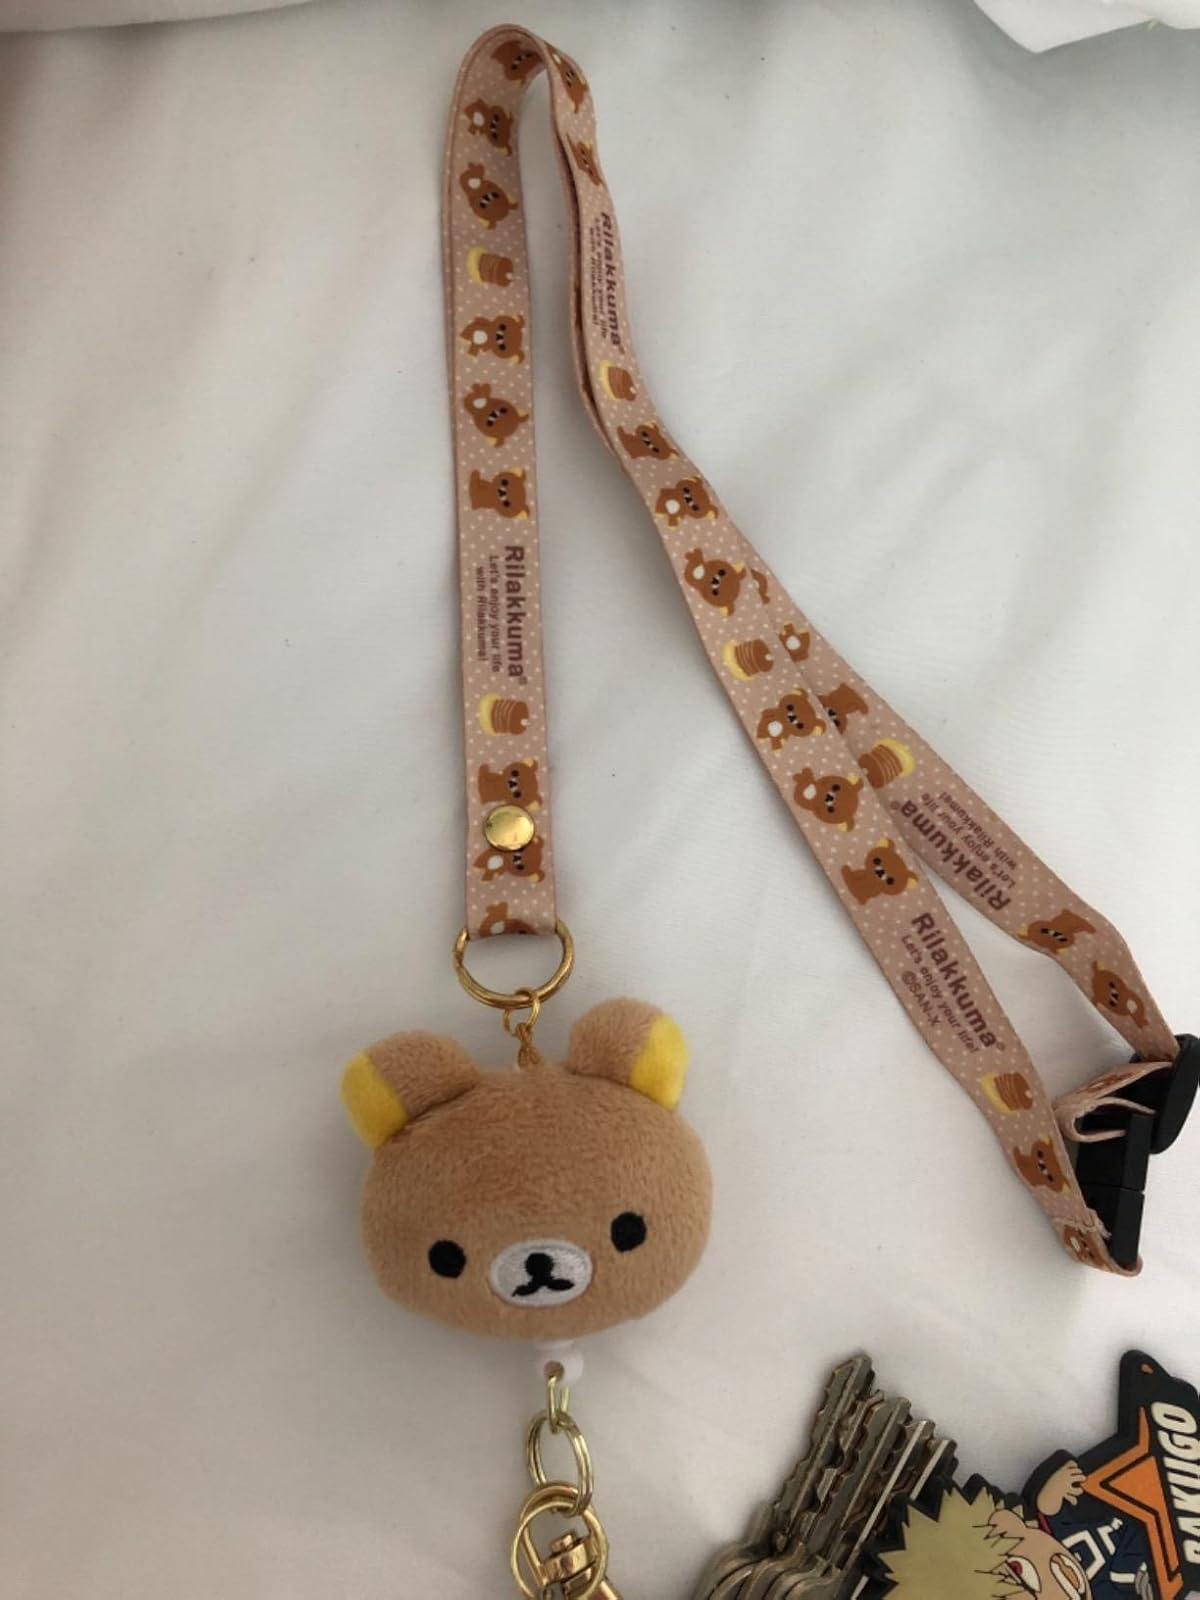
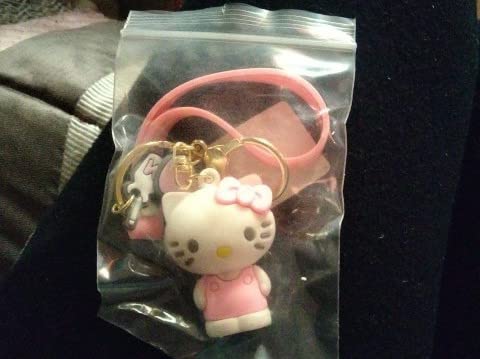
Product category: accessories_keychain
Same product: no